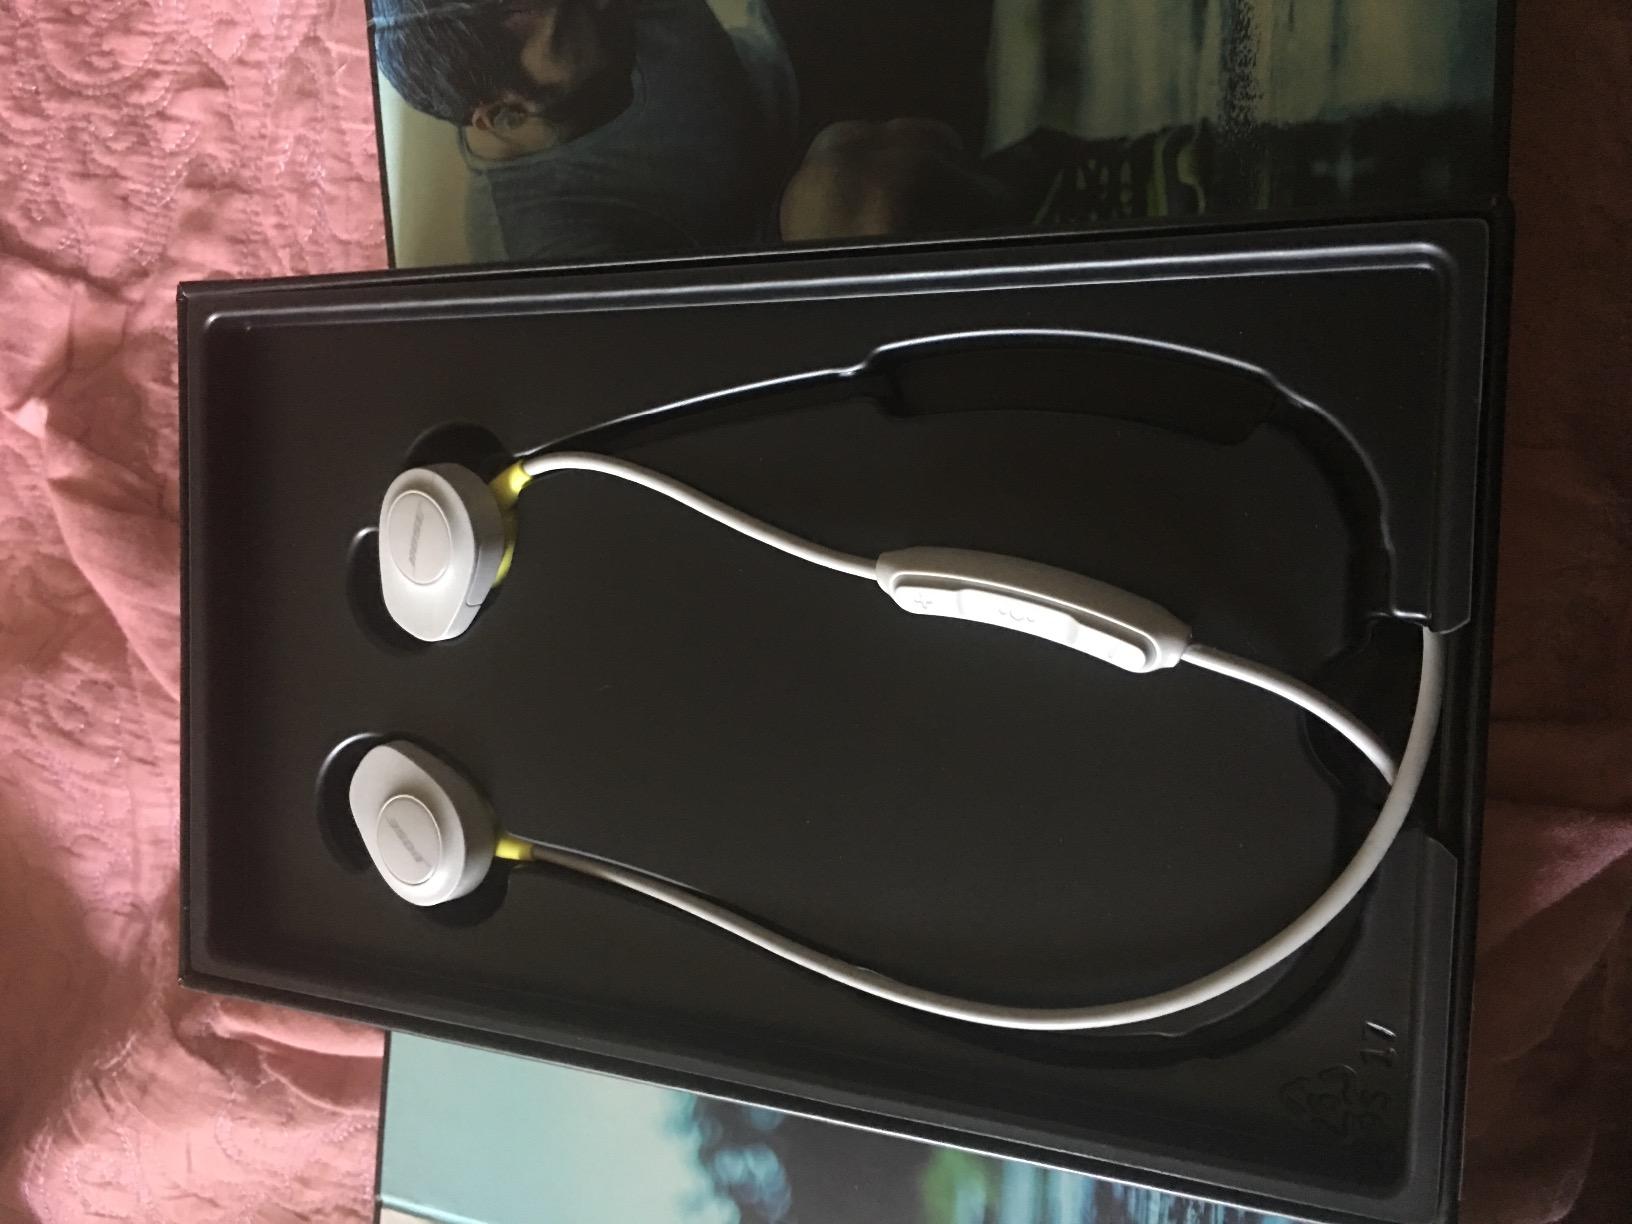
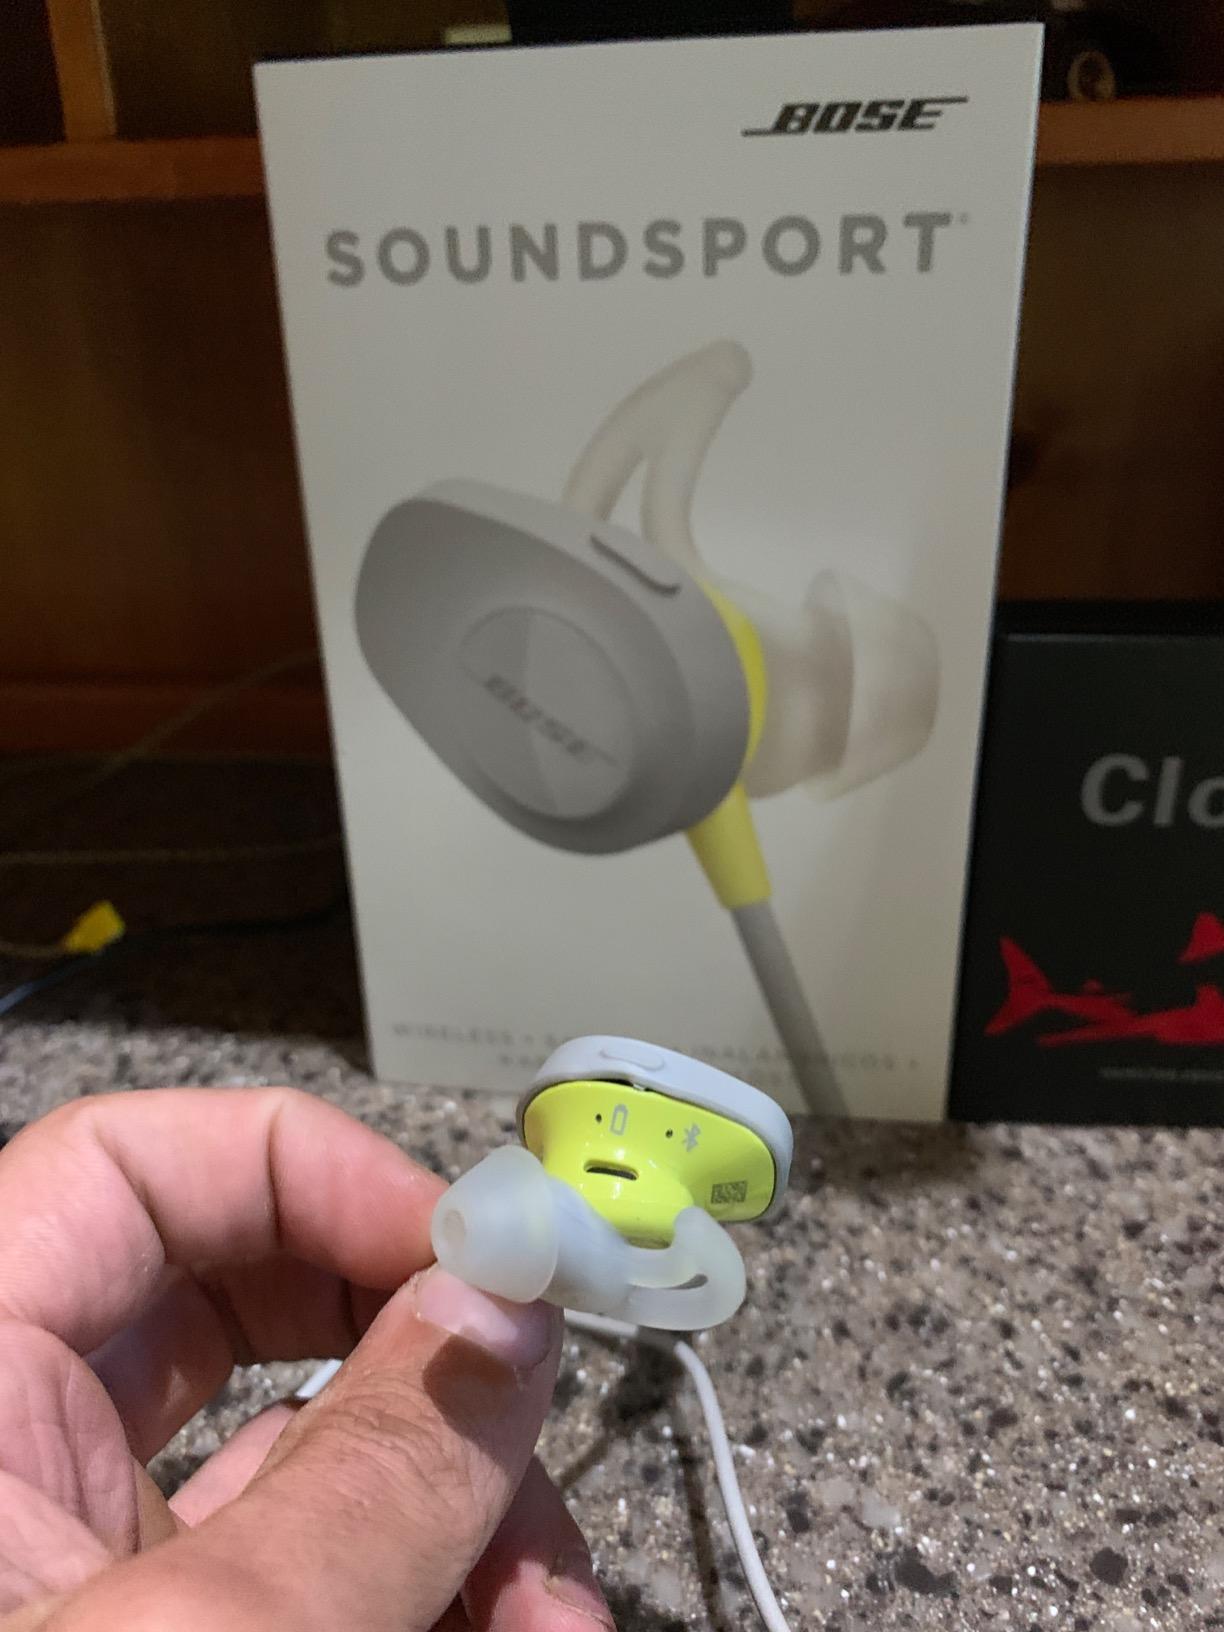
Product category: headphones
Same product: yes